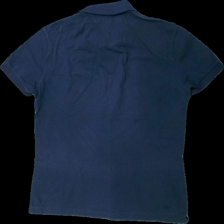
View: back
Type: T-shirt
Category: Men
Brand: Not in the list
Brand text on label: Tommy hilfiger
Colors: Blue
Material: 100% Cotton
Cut: Regular
Size: L
Season: All
Price range: 50-100
Recommended usage: Reuse
Description: blue t-shirt with collar
Comment: washed out